Rifeh

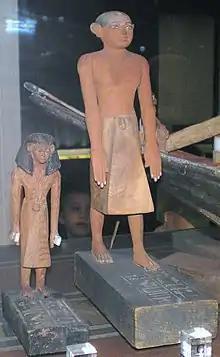
Statuettes found in the Tomb of the Two Brothers

Rifeh or Deir Rifeh (also known as Rifa) is a village in Egypt. The name refers today most often to a series of ancient Egyptian cemeteries nearby. These are the burial grounds of the ancient town Shashotep. The cemeteries date from the end of the First Intermediate Period to the Roman Period. Especially important are the burials of the Middle Kingdom.